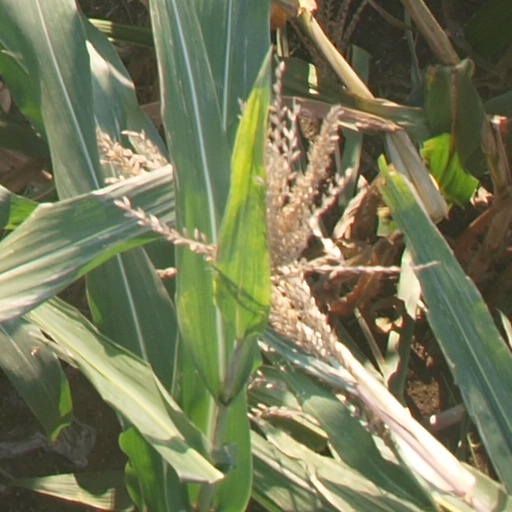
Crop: maize; corn